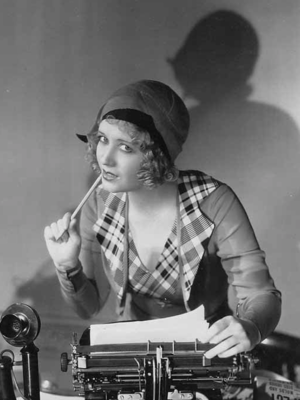
Owena Wolcott, dite Ona Munson, est une actrice et chanteuse américaine née le 16 juin 1910 à Portland et morte le 11 février 1955 à New York.